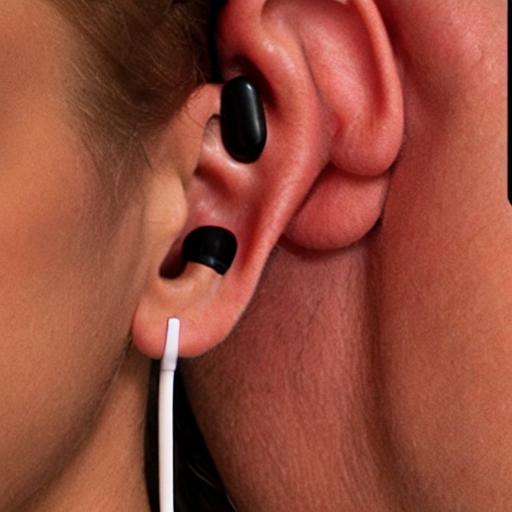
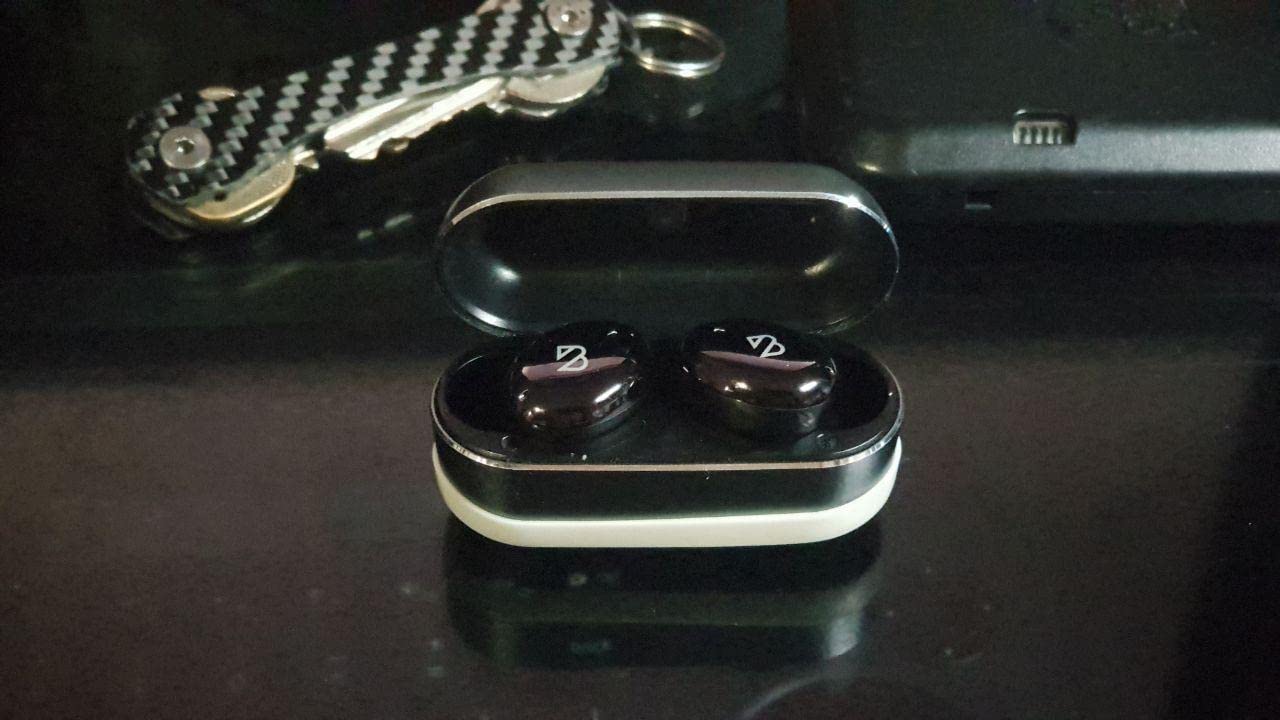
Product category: earbuds
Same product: no